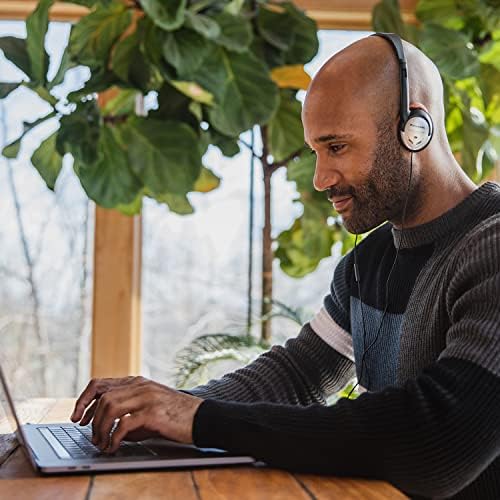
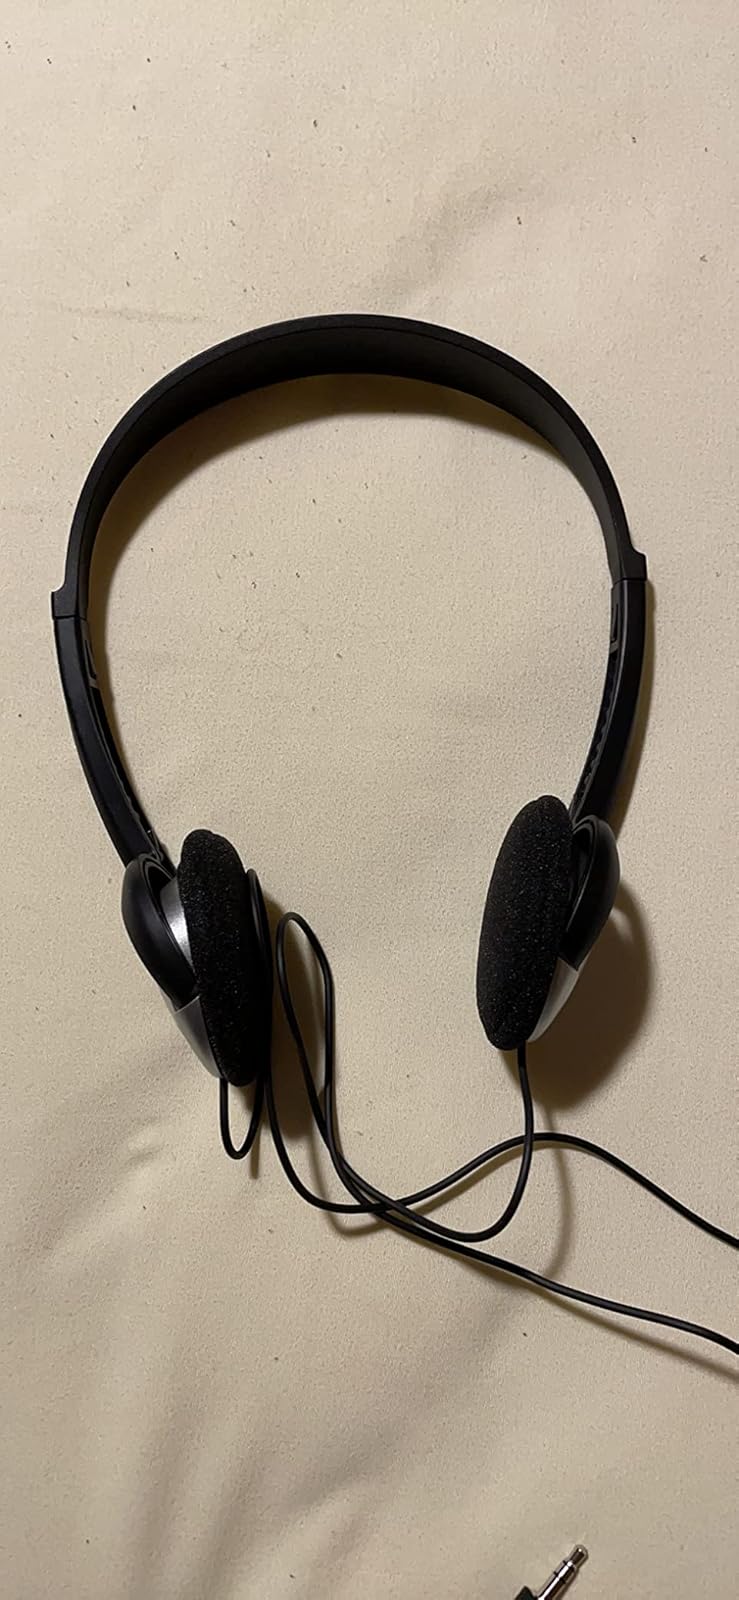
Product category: headphones
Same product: yes